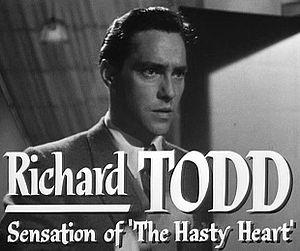
Le Grand Alibi est un film britannique réalisé par Alfred Hitchcock, sorti en 1950.